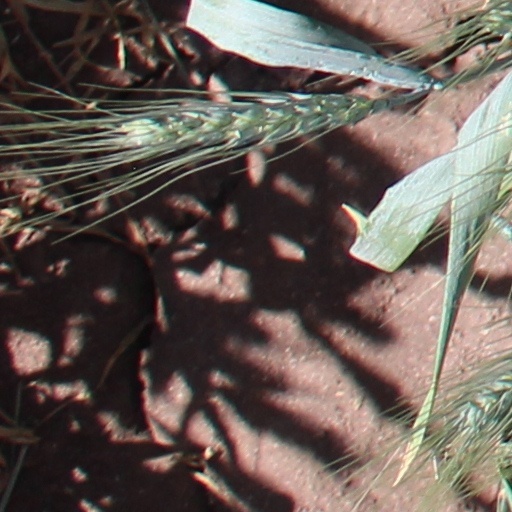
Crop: wheat